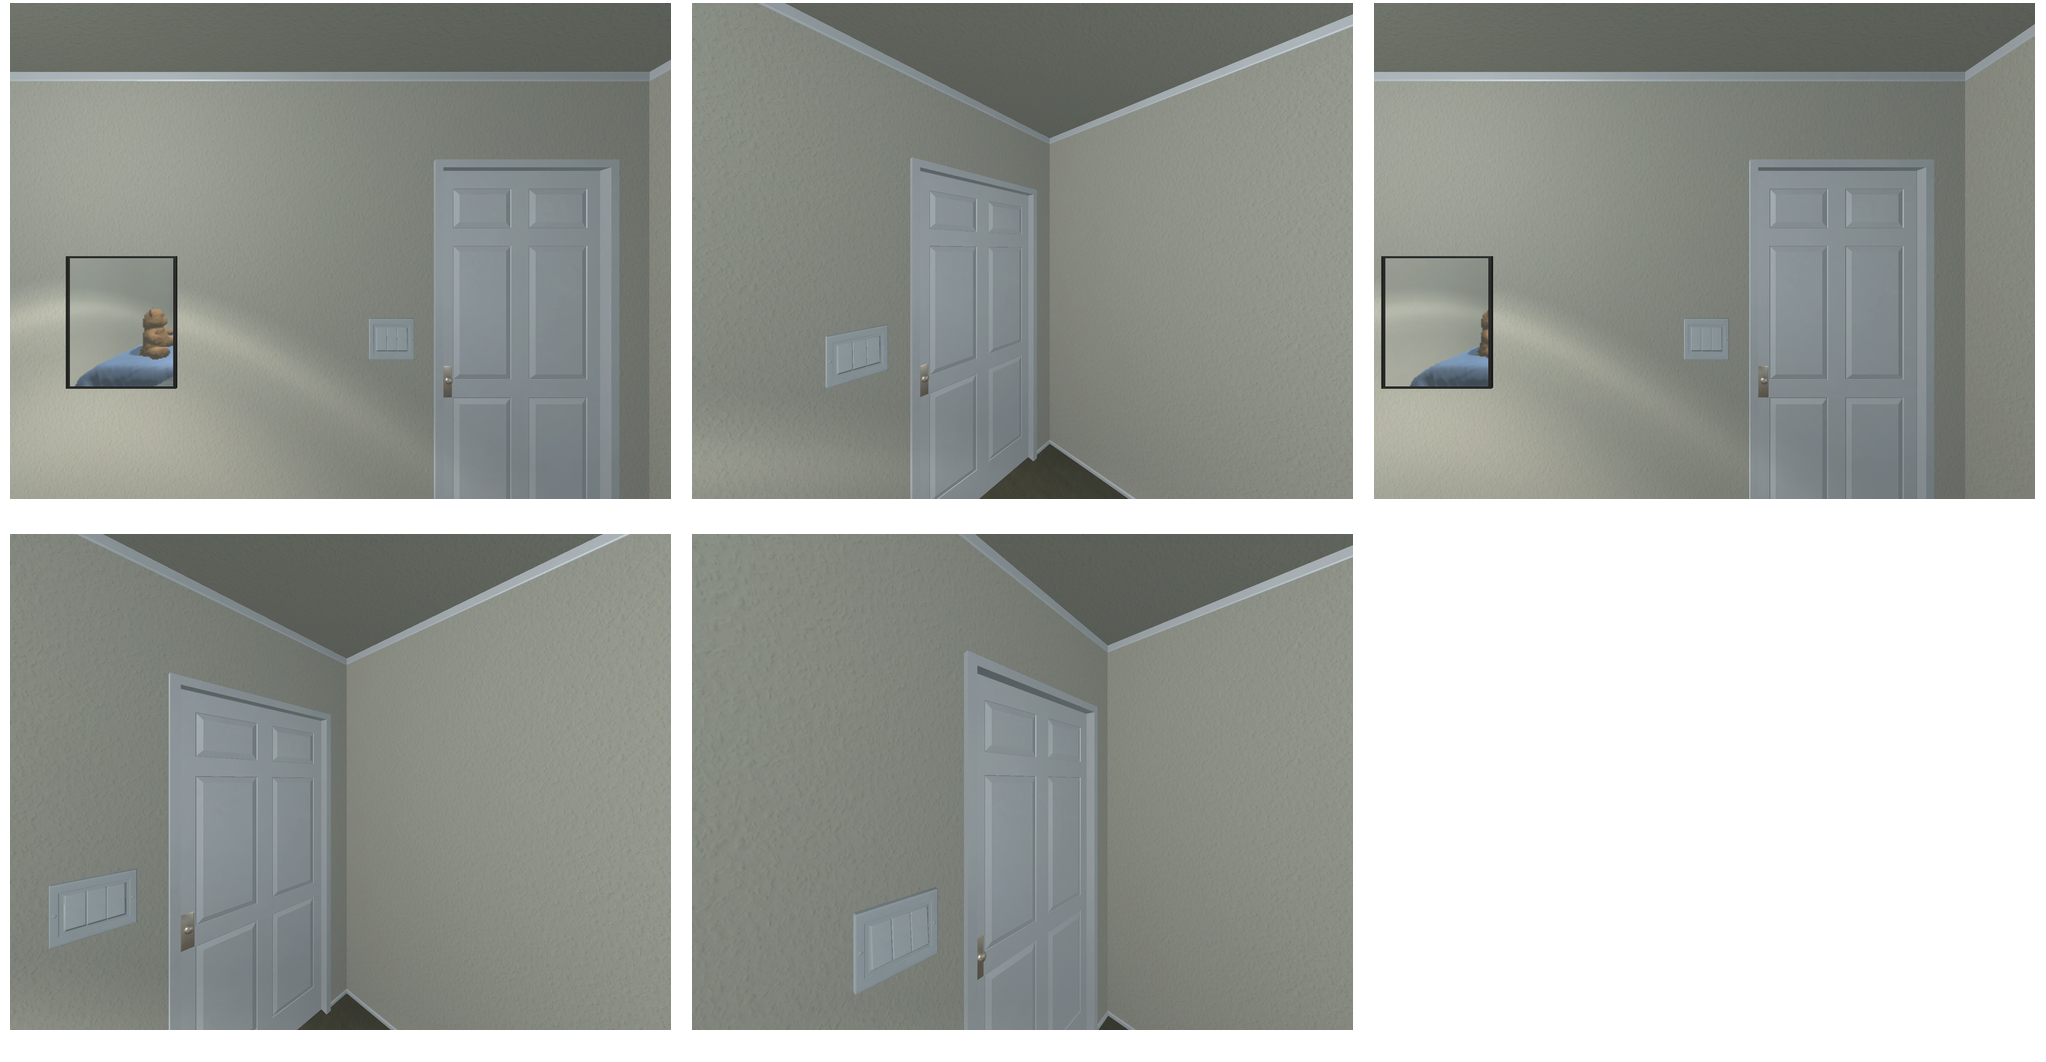Task instruction: Open the door.
Answer: {"task_instruction": "Open the door.", "nodes": ["handle", "door"], "edges": [{"functional_relationship": "openorclose", "object1": "handle", "object2": "door", "spatial_relations": ["in_front_of", "left_of", "lower_than"], "is_touching": true}], "action_type": "pull", "function_type": "open_close_control"}